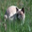
Label: cat